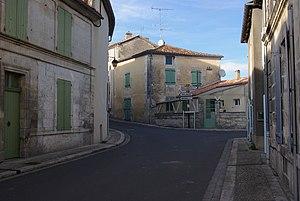
Carrefour D16 et D22 au centre du bourg de Ronsenac, Charente, France.
Ronsenac est une commune du Sud-Ouest de la France, située dans le département de la Charente.